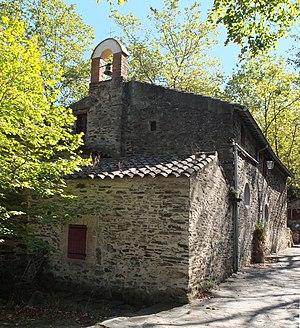
Chapelle de ""l'Ermitage Notre-Dame-de-Consolation de Collioure"" (vue NO)."
Collioure est une commune française située sur le littoral méditerranéen du département des Pyrénées-Orientales.
L’ermitage de Notre-Dame-de-Consolation est un ancien ermitage comprenant une chapelle, situé sur le territoire de la commune française de Collioure dans les Pyrénées-Orientales, à 3 kilomètres au sud-ouest de la ville.
Églises possédant un clocher-mur, ou clocher à peigne, clocher-arcade ou campenard.